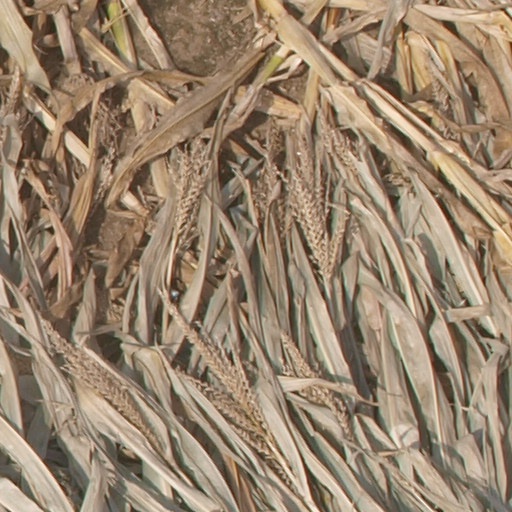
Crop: maize; corn